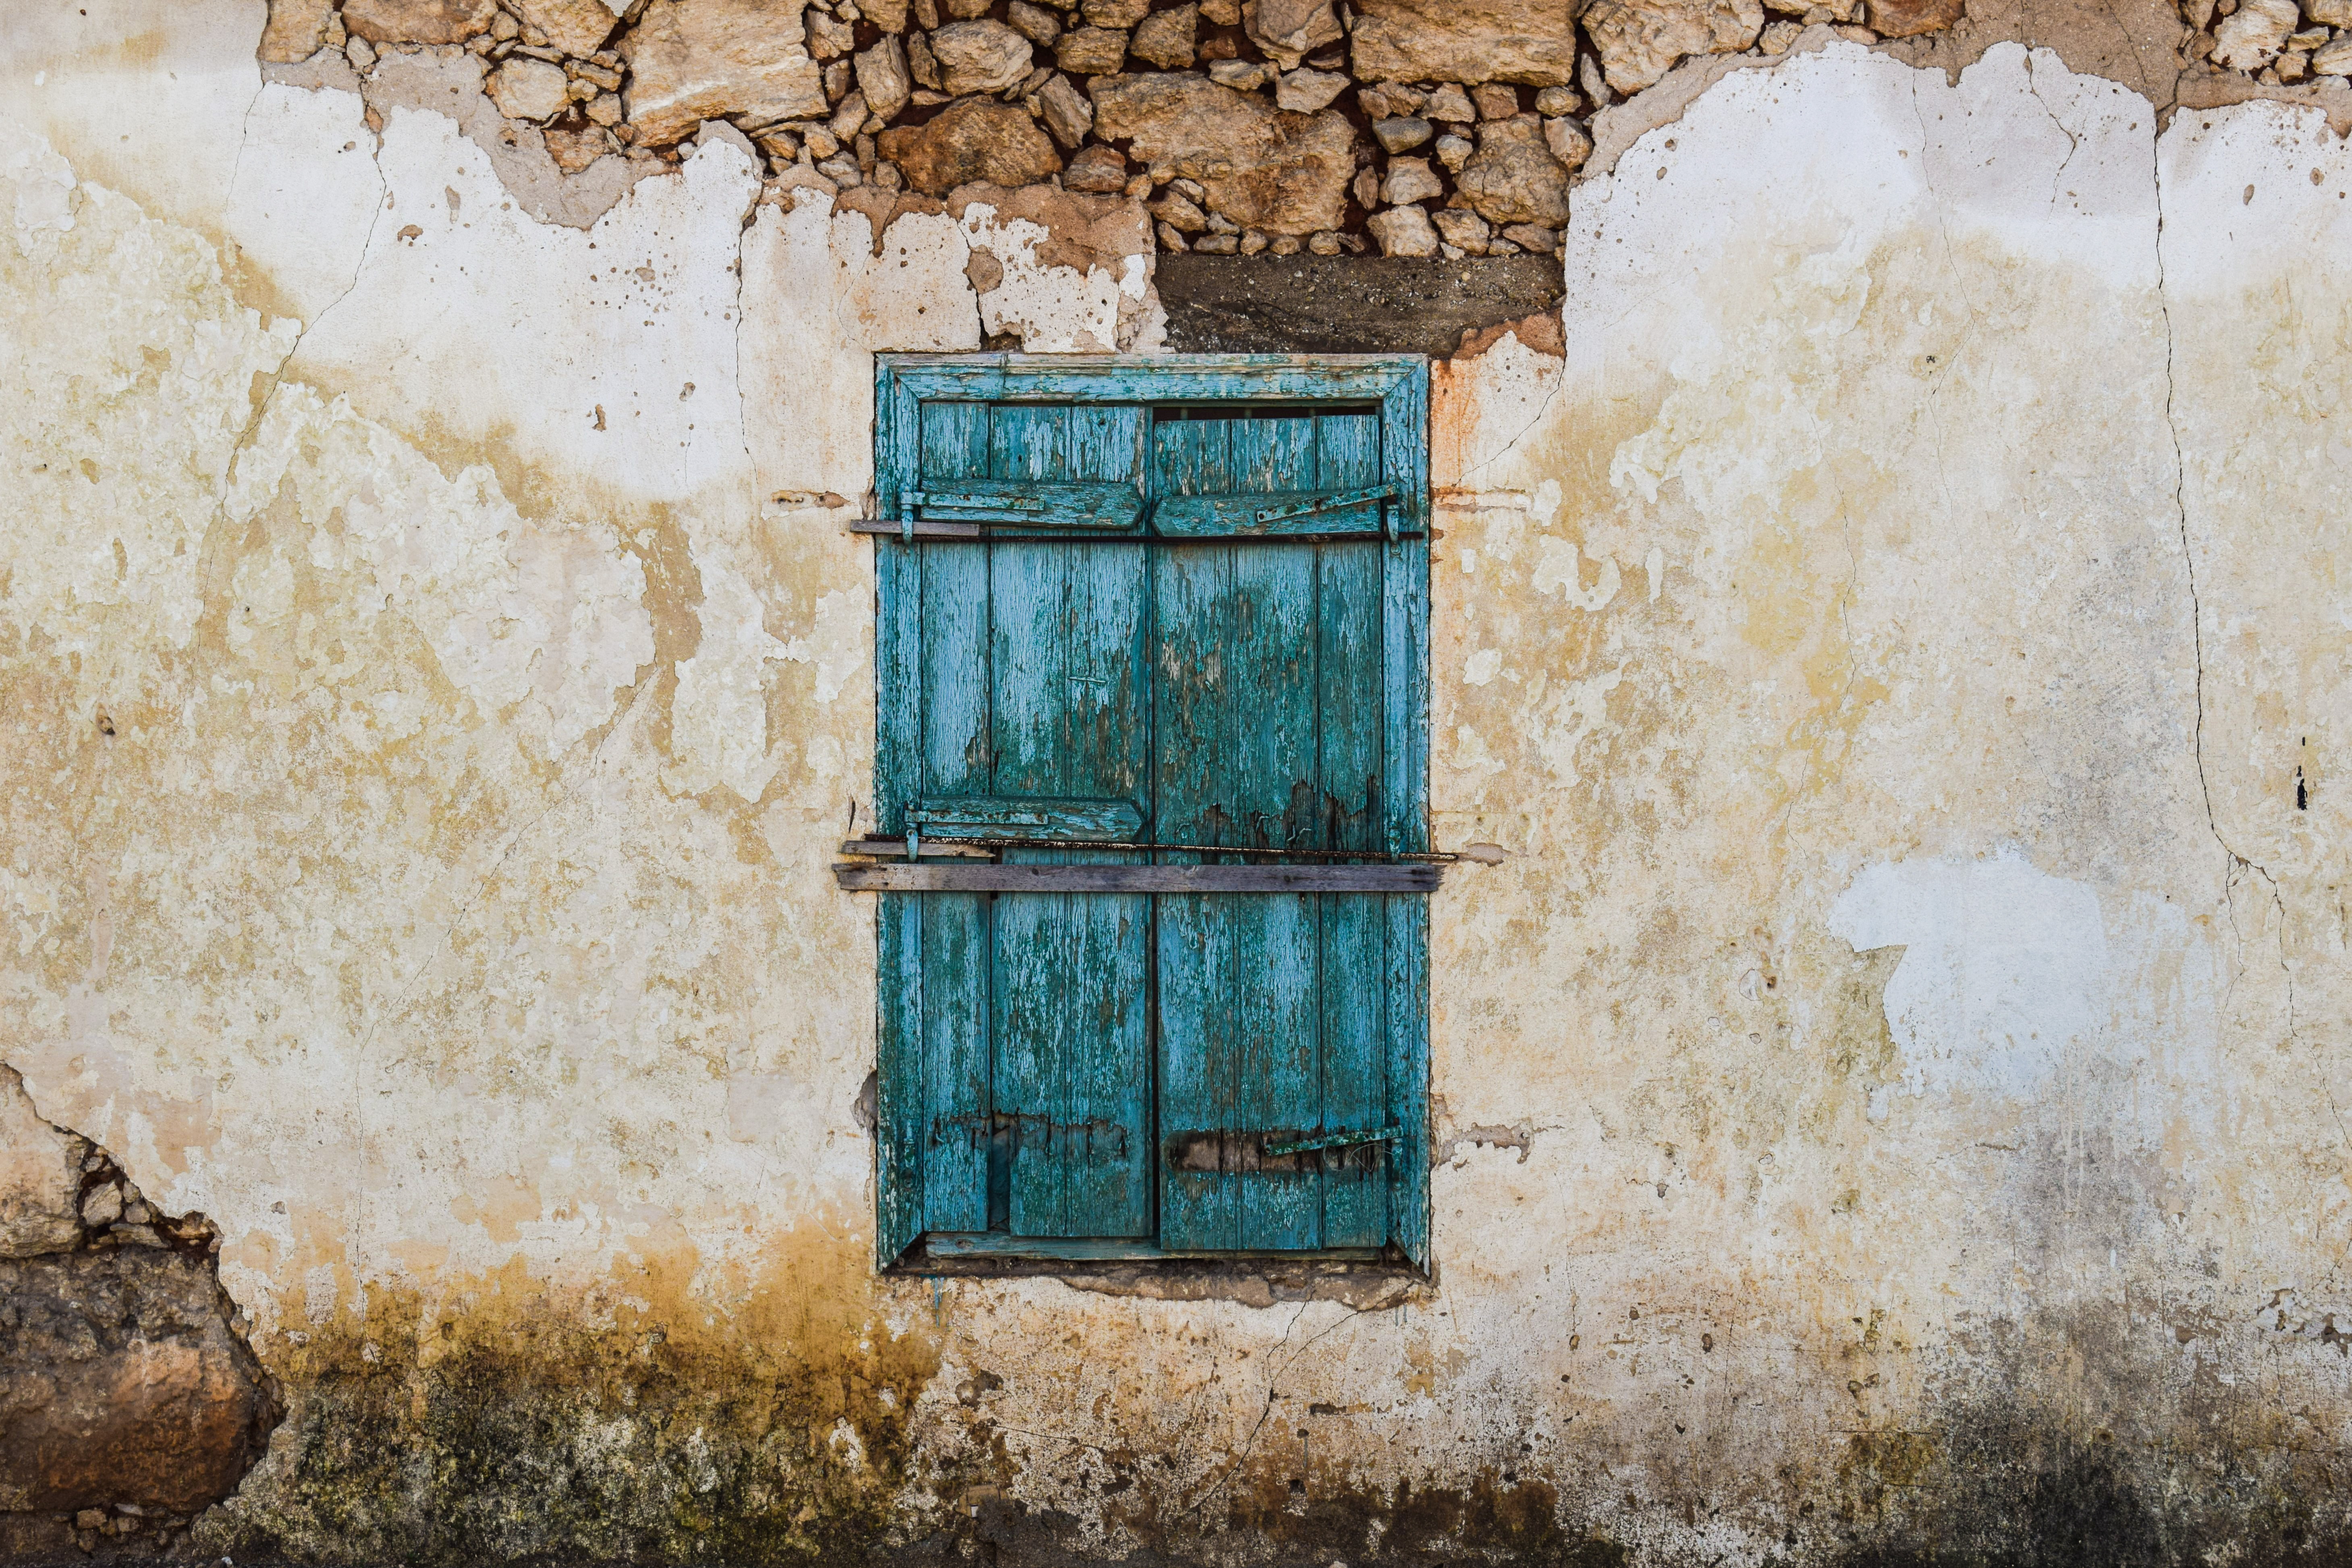
architecture, wood, house, texture, window, wall, green, color, blue, brick, painting, old house, art, traditional, cyprus, modern art, sotira